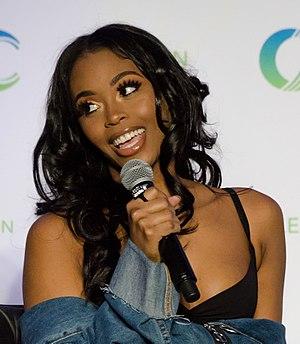
Nafessa Williams, née le 4 décembre 1989 à Philadelphie, est une actrice afro-américaine.